Thanikkudam

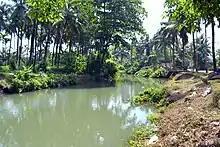
Thannikudam

The population consists of lower and upper class middle class with comparable economic and educational levels of other parts of Kerala. The majority belong to Hindu religion. Up to 5% of the people are Christians. Other religions are insignificantly lower in population. The common language is Malayalam. However, due to a large number of villagers who have been working in the past or at present at remote places (such as middle east or other parts of India), people who can manage English, Hindi, Tamil, Telugu and Arabic can be seen among them.